Male intrasexual competition

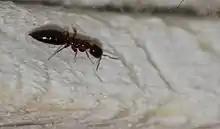
A female "Sclerodermus" wasp. In this genus, dominant females may kill or suppress the sons of subordinate females, a form of reproductive competition that results in extremely female-biased sex ratios despite shared parental care.

There are multiple types of male-male competition that may occur in a population at different times depending on the conditions. Competition variation occurs based on the frequency of various mating behaviours present in the population. One factor that can influence the type of competition observed is the population density of males. When there is a high density of males present in the population, competition tends to be less aggressive and therefore sneak tactics and disruptions techniques are more often employed. These techniques often indicate a type of competition referred to as scramble competition. In Japanese medaka, "Oryzias latipes", sneaking behaviours refer to when a male interrupts a mating pair during copulation by grasping on to either the male or the female and releasing their own sperm in the hopes of being the one to fertilize the female. Disruption is a technique which involves one male bumping the male that is copulating with the female away just before his sperm is released and the eggs are fertilized.